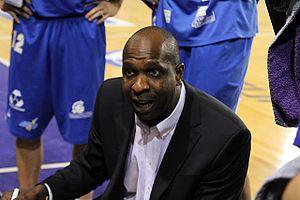
L'entraîneur de basket-ball de Poitiers Ruddy Nelhomme
L'Union Poitiers Basket 86 est un club français de basket-ball évoluant en Pro B, basé à Poitiers. Le club est issu de la fusion des sections basket-ball des clubs omnisports locaux du Patronage Saint-Joseph-Cercle d'Education Physique de Poitiers et du Stade Poitevin, en 2004.
Ruddy Nelhomme, né le 15 mars 1972 à Pointe-à-Pitre, est un entraîneur français de basket-ball.